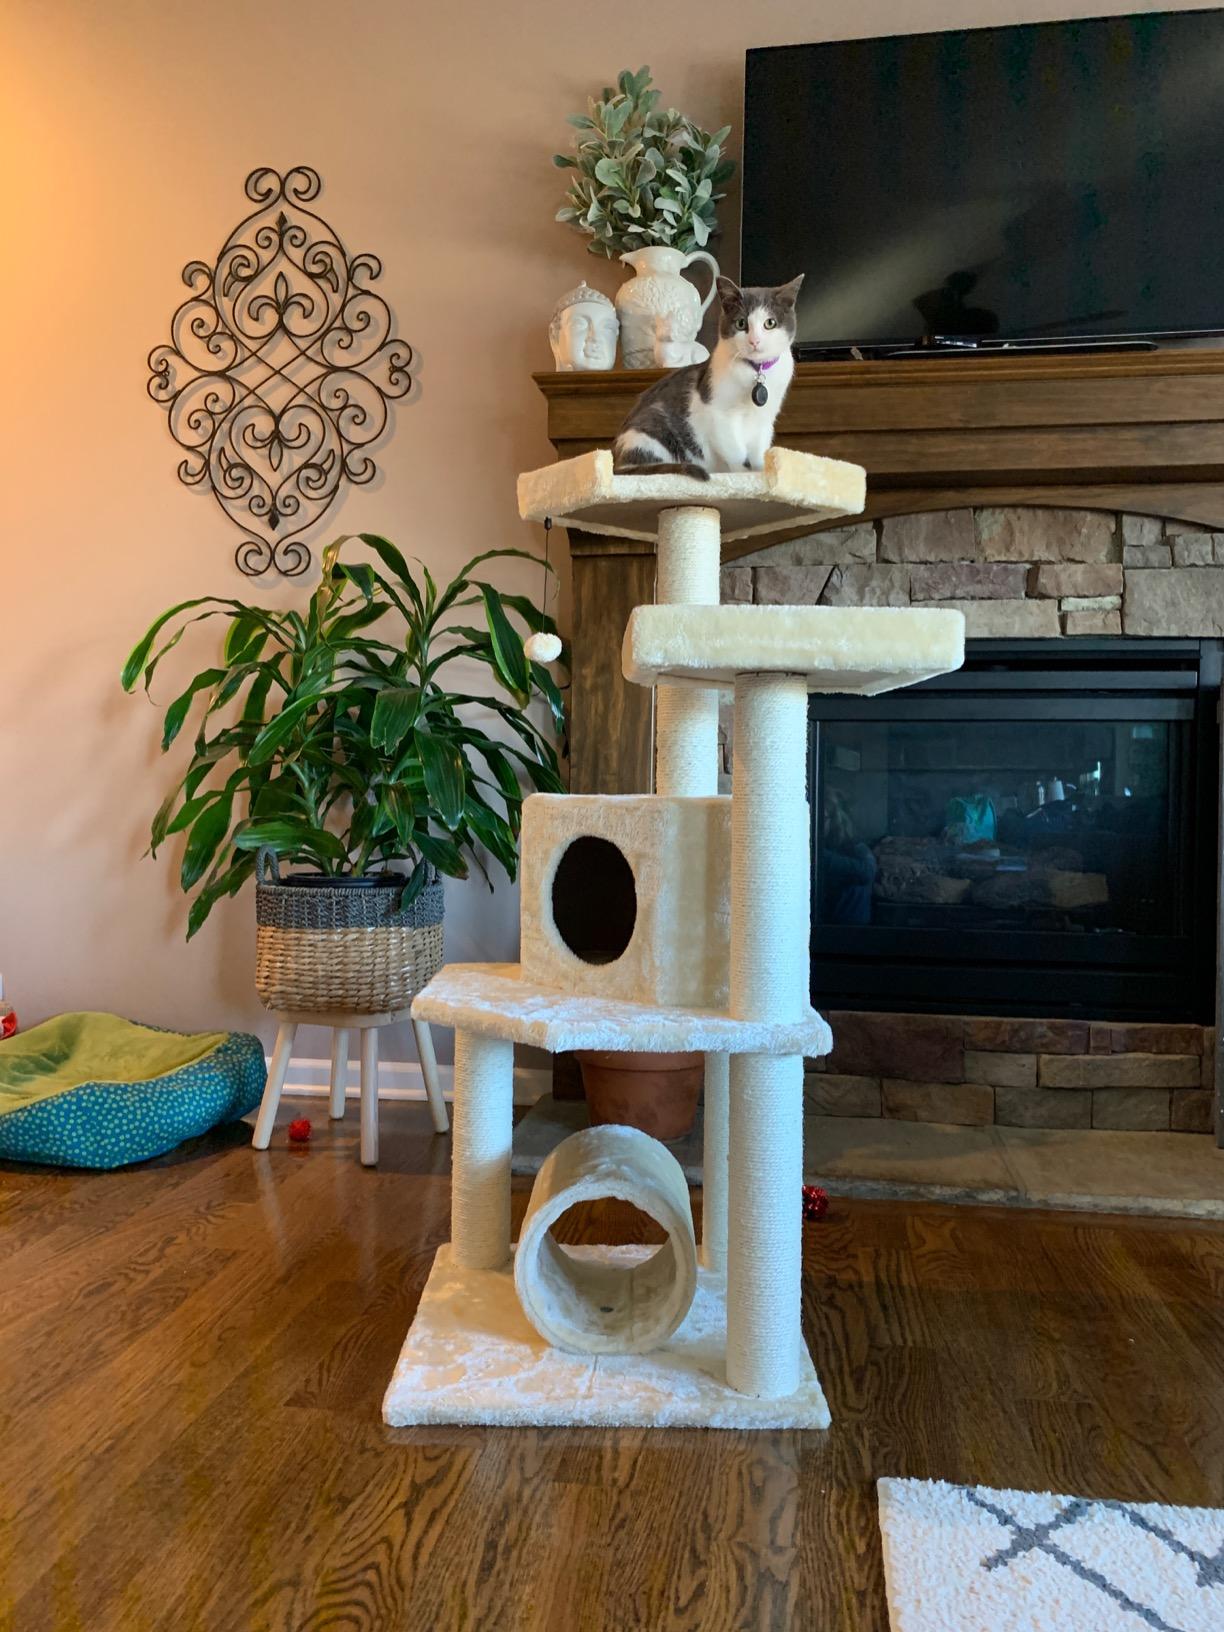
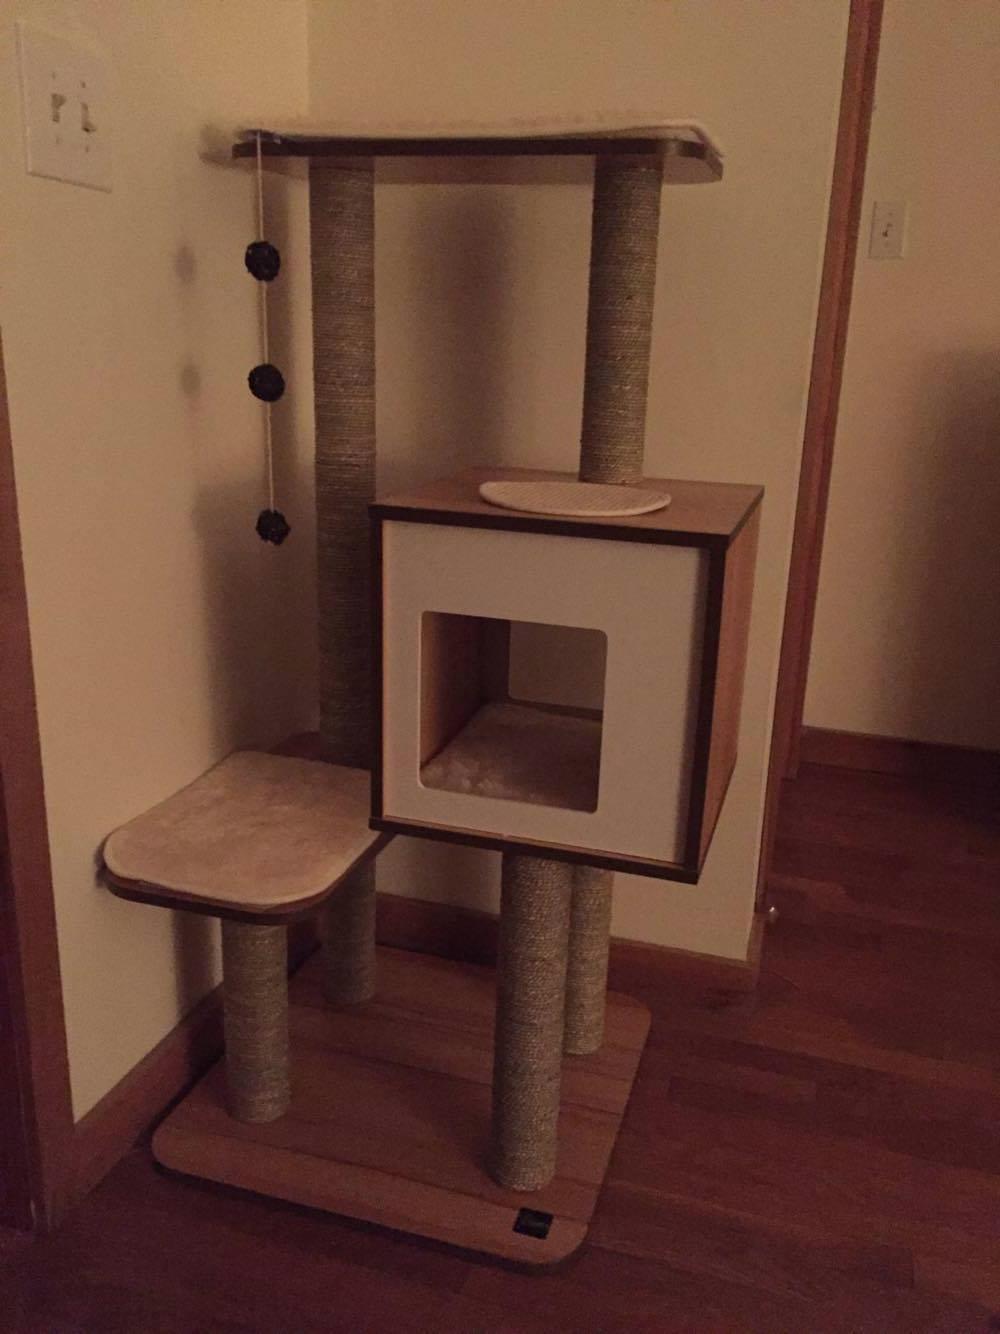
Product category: items_cat tree
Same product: no